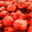
Label: sweet_pepper